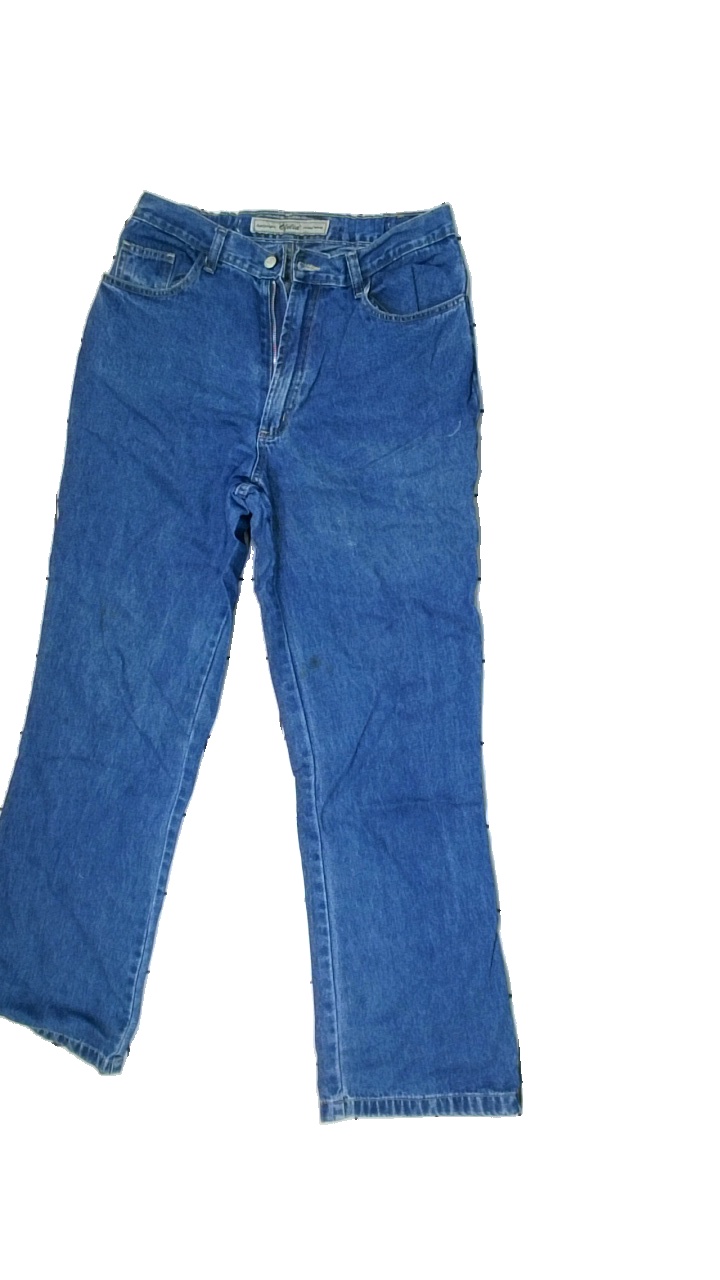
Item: Jeans (Ladies)
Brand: Ofelia
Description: Straight jeans
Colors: Blue
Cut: Regular
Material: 100% Cotton
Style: Denim
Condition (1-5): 2
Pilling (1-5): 5
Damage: stain
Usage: Recycle
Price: <50